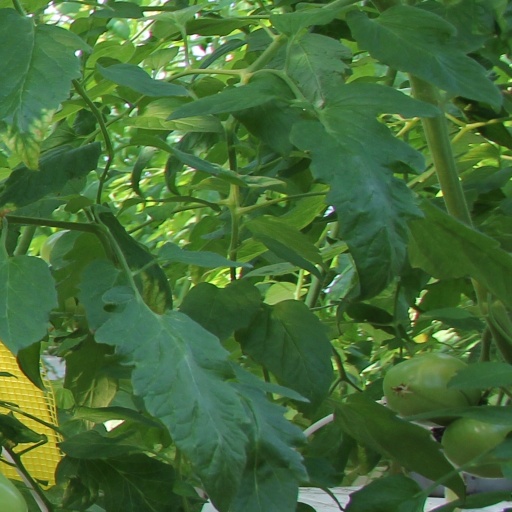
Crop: tomato